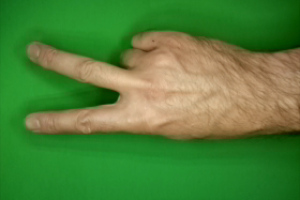
Label: scissors